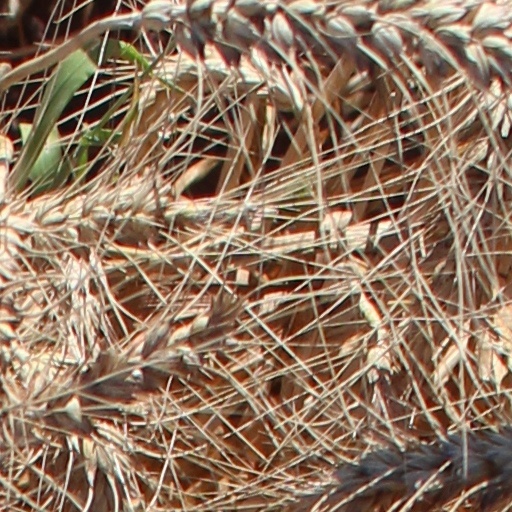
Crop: wheat